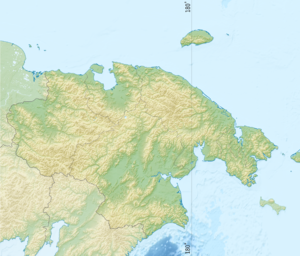
Le détroit de Long, est un détroit de l'Extrême-Orient russe situé entre la mer de Sibérie orientale et la mer des Tchouktches
La baie de Tchaoun ou baie Tchaounskaïa est une baie de l'océan Arctique dans la mer de Sibérie orientale, dépendant administrativement du district autonome de Tchoukotka.
Le cap Chelagski est un cap de Russie situé dans l'est de la Sibérie et baigné par la mer de Sibérie orientale.
L'île Wrangel, est une île russe de l'océan Arctique, plus précisément située dans la mer des Tchouktches à 143 km de la côte sibérienne dont elle est séparée par le détroit de Long. La côte ouest de l'île borde la mer de Sibérie orientale. D'une longueur de 143 km et d'une largeur de 81 km, elle couvre une superficie de 7 608 km². L'île dépend administrativement du district autonome de Tchoukotka.